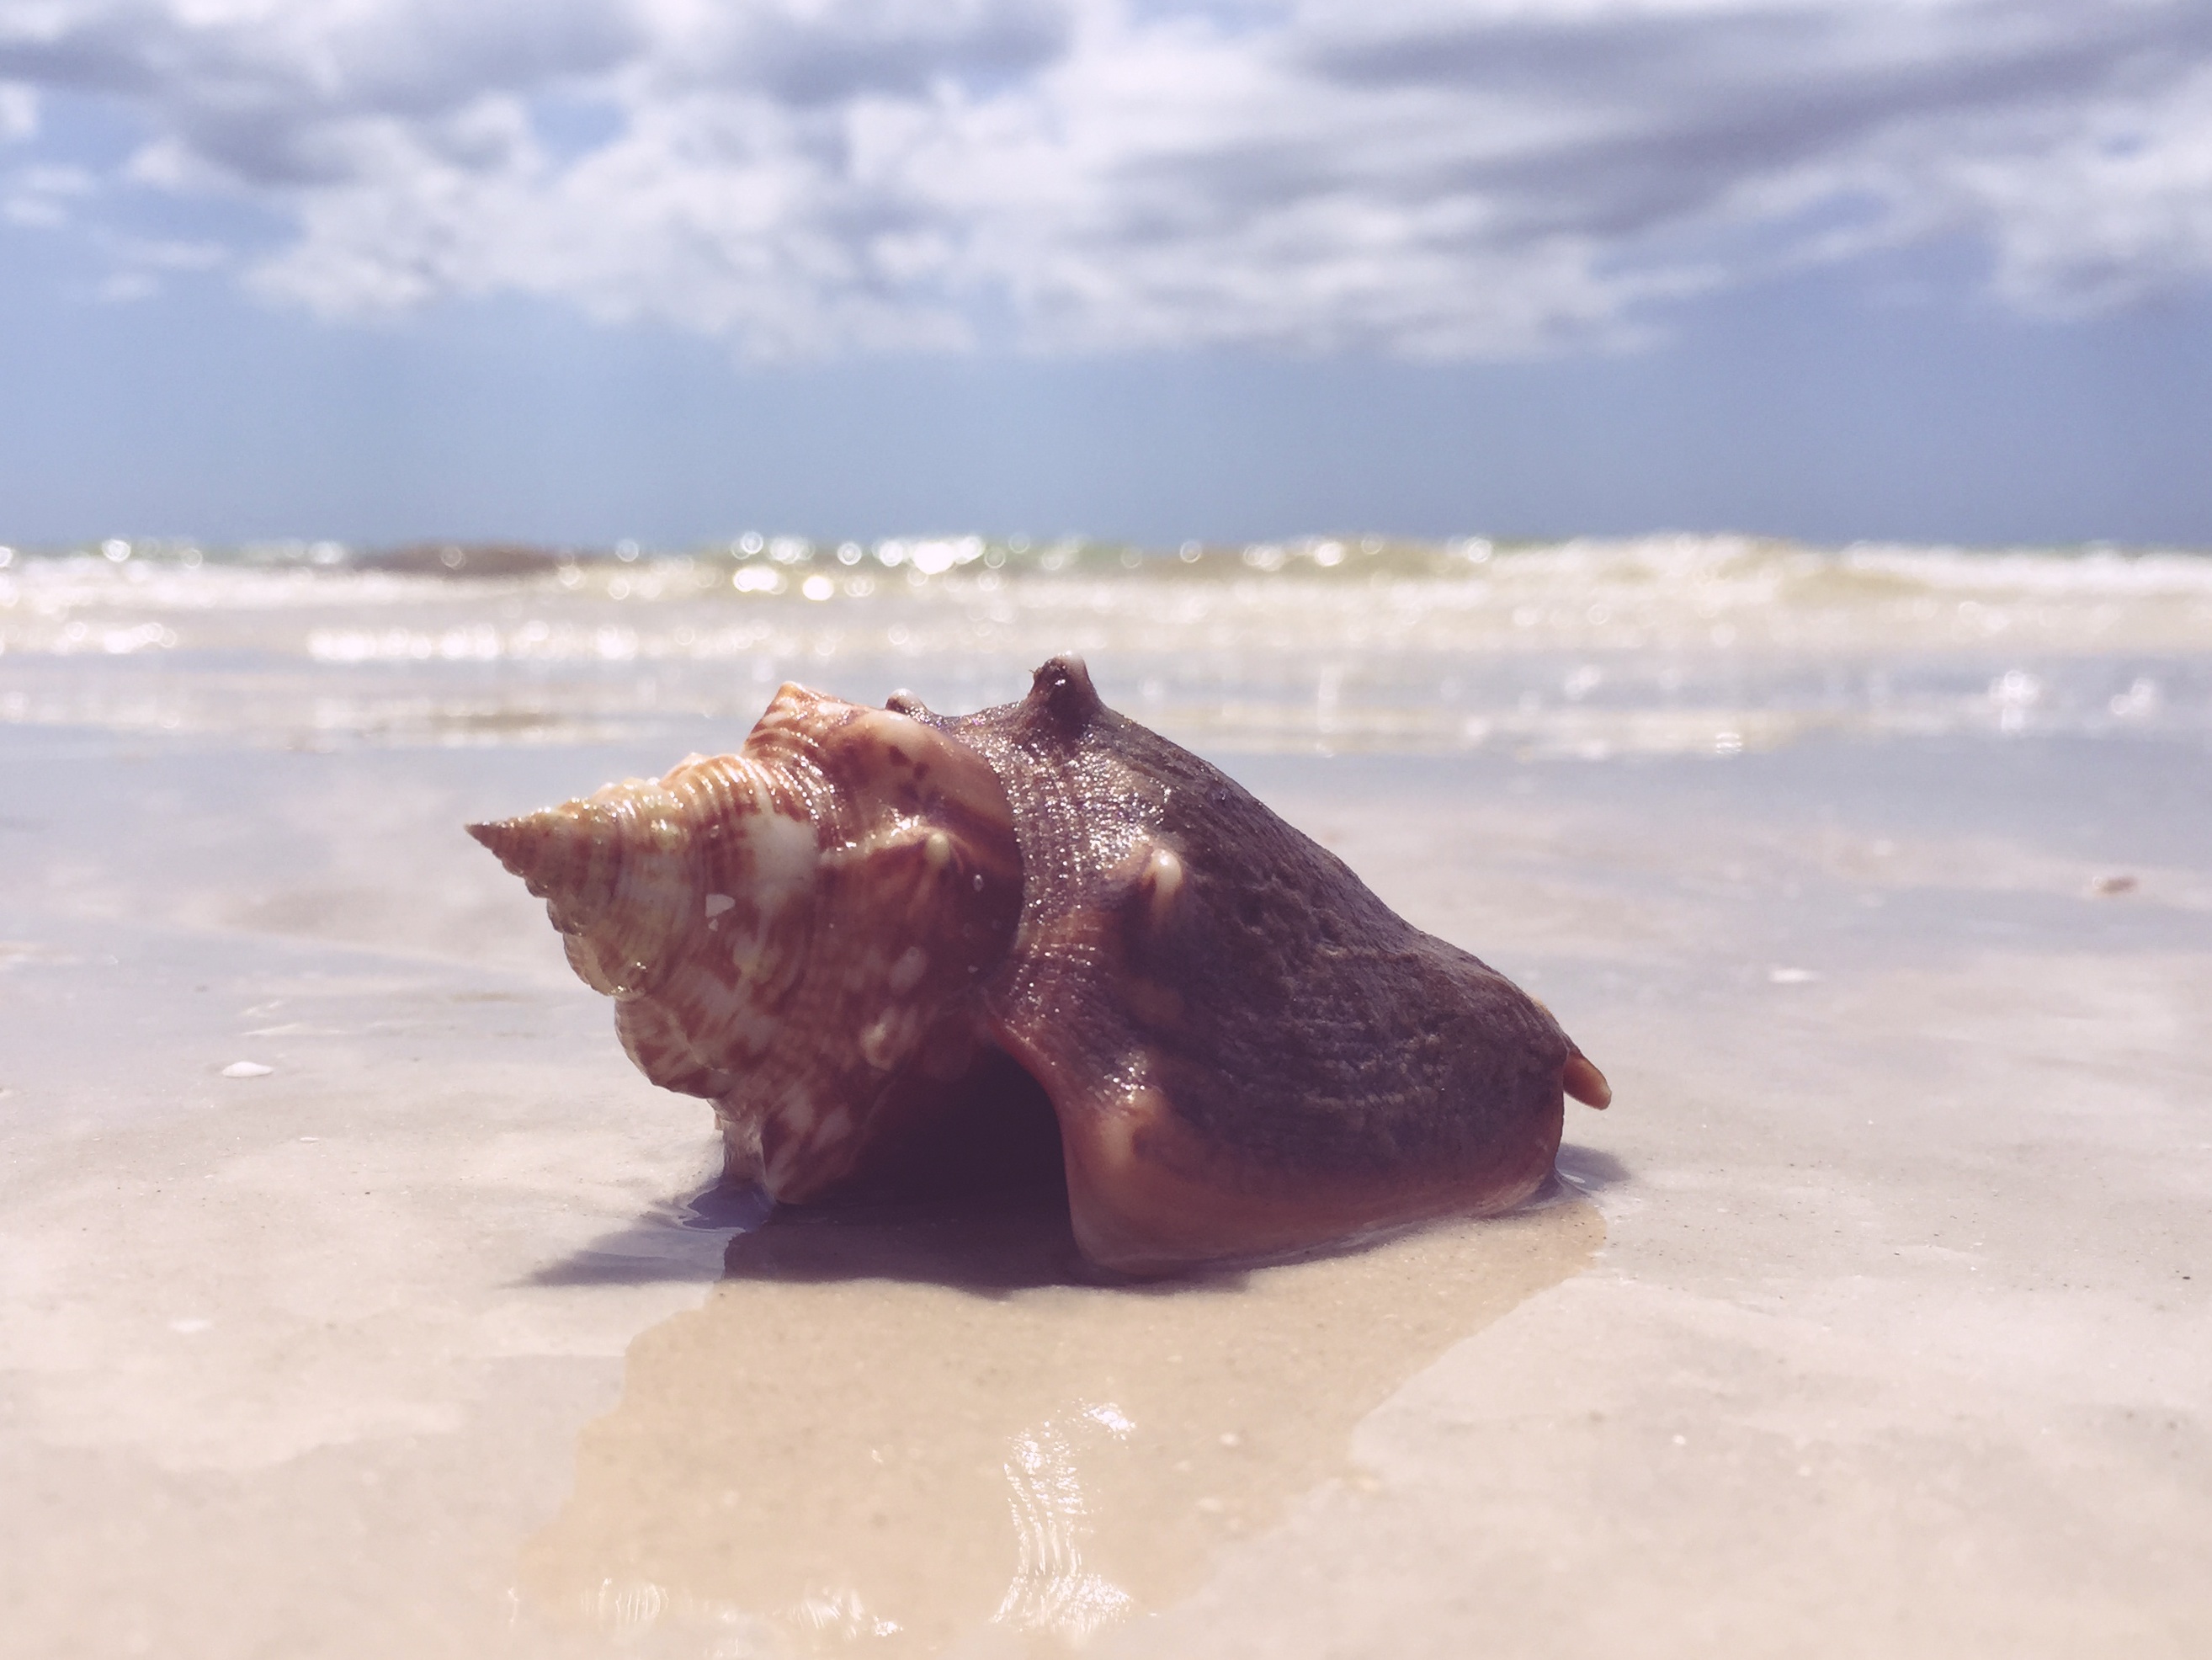
sea, sand, ocean, material, conch, marine biology